My Ex 2: Haunted Lover

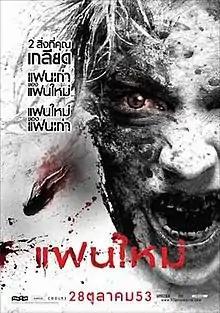
Theatrical poster

My Ex 2 : Haunted Lover (แฟนใหม่) is a 2010 Thai Horror film, a sequel to "My Ex".